Cologne/Bonn Airport station

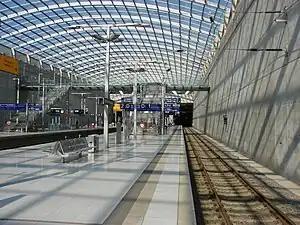

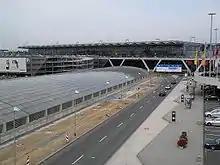
Terminal 2 with glass roof of the station hall

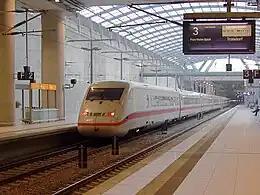
ICE 2 in station

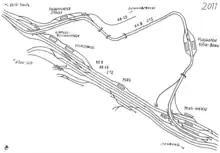
Track plan of the airport loop with its connections to the high-speed line

Cologne/Bonn Airport station is a station at Cologne Bonn Airport in the German state of North Rhine-Westphalia. It was built as part of the Cologne–Frankfurt high-speed rail line and opened in June 2004 on the approximately Cologne Airport loop line. It is served by Intercity-Express (ICE), Rhine-Ruhr S-Bahn and regional services.